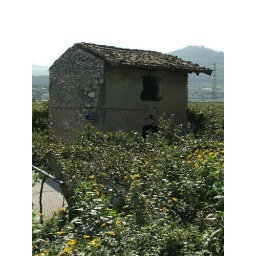
Old building beside the bike path south of Nomi